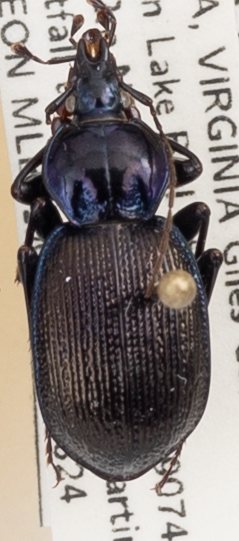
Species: Sphaeroderus stenostomus lecontei
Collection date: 2021-08-24
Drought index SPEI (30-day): -0.262
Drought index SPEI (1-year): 0.03
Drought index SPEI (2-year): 1.106